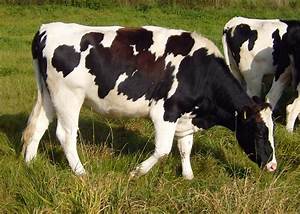
Label: cow